Inter regalia (Scots law)

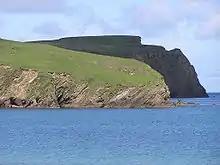
Cliffs of St. Ninian's Isle, photographed on 24 May 2006. The St. Ninian's Isle treasure, which is believed to date to about AD 800, was found on this island.

The most notable case concerning treasure trove is "Lord Advocate v. University of Aberdeen" and "Budge" (1963), also known as the "St Ninian's Isle treasure" case.